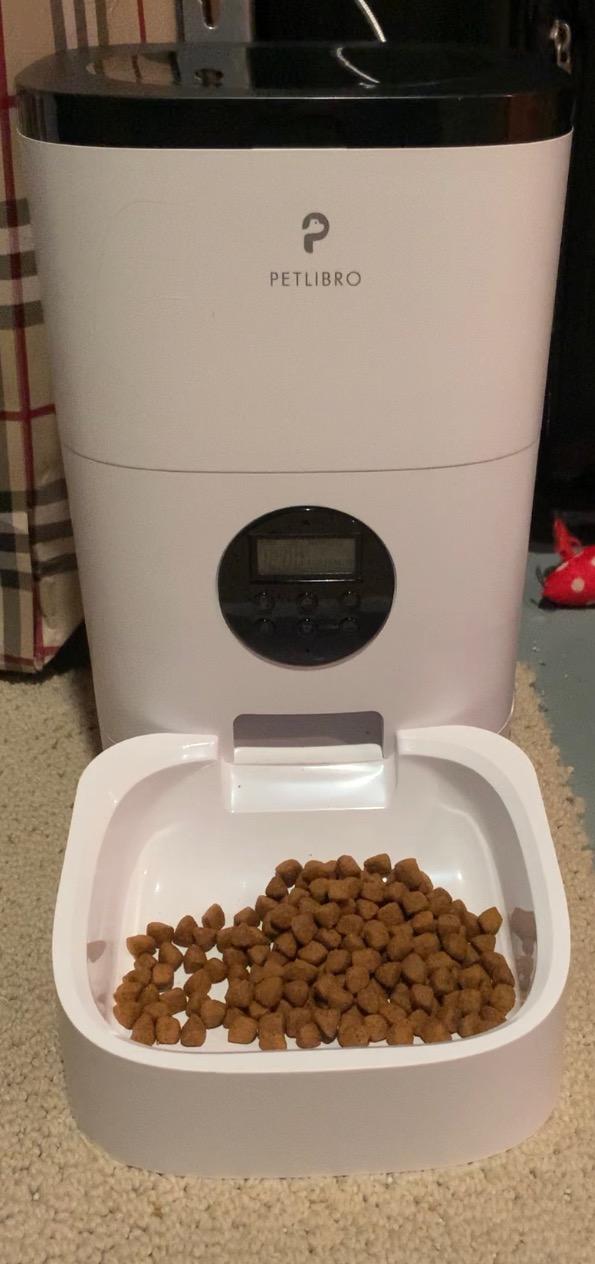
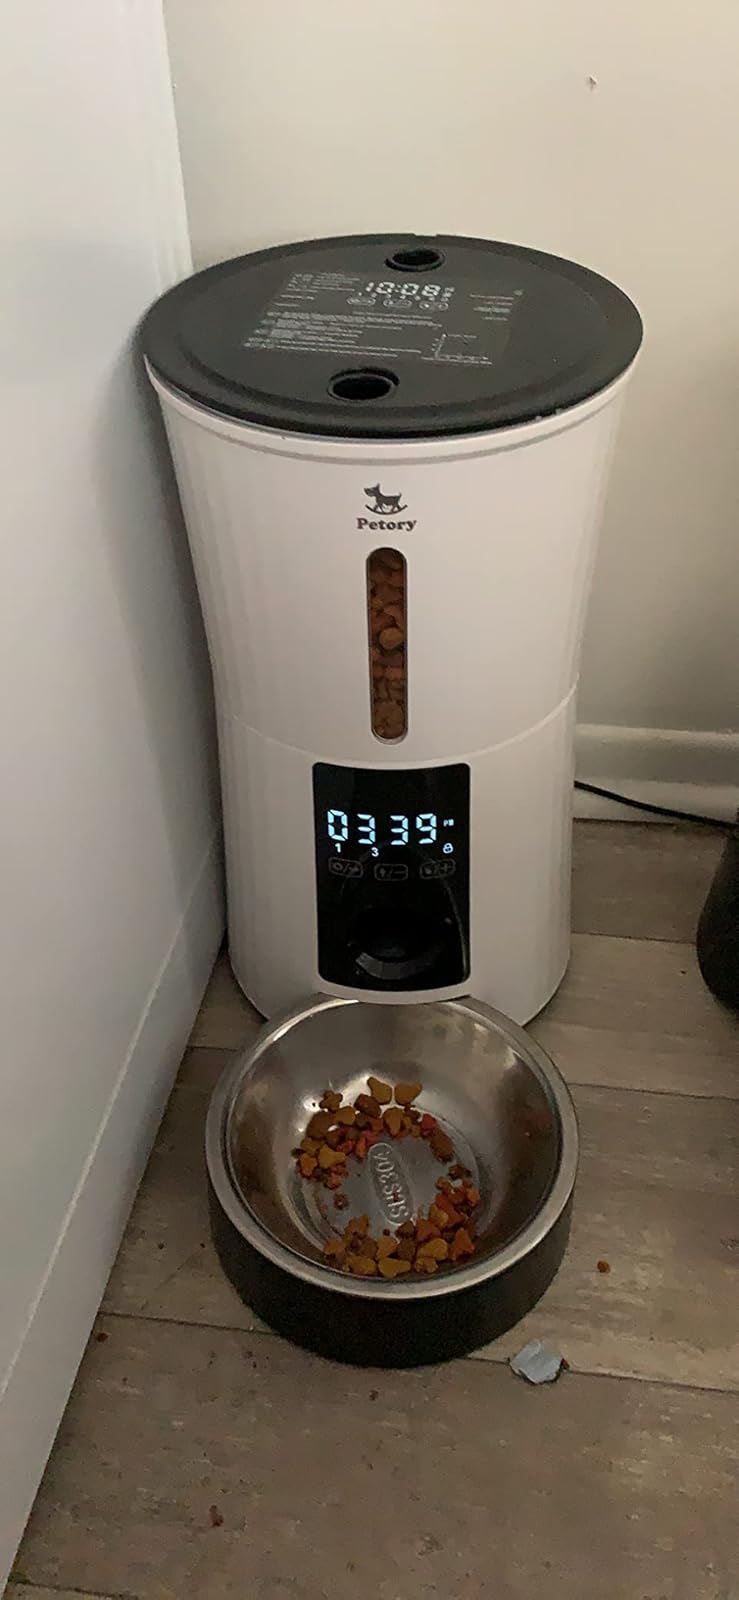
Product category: items_feeder
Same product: no